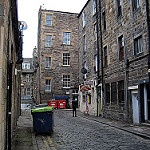
Label: street